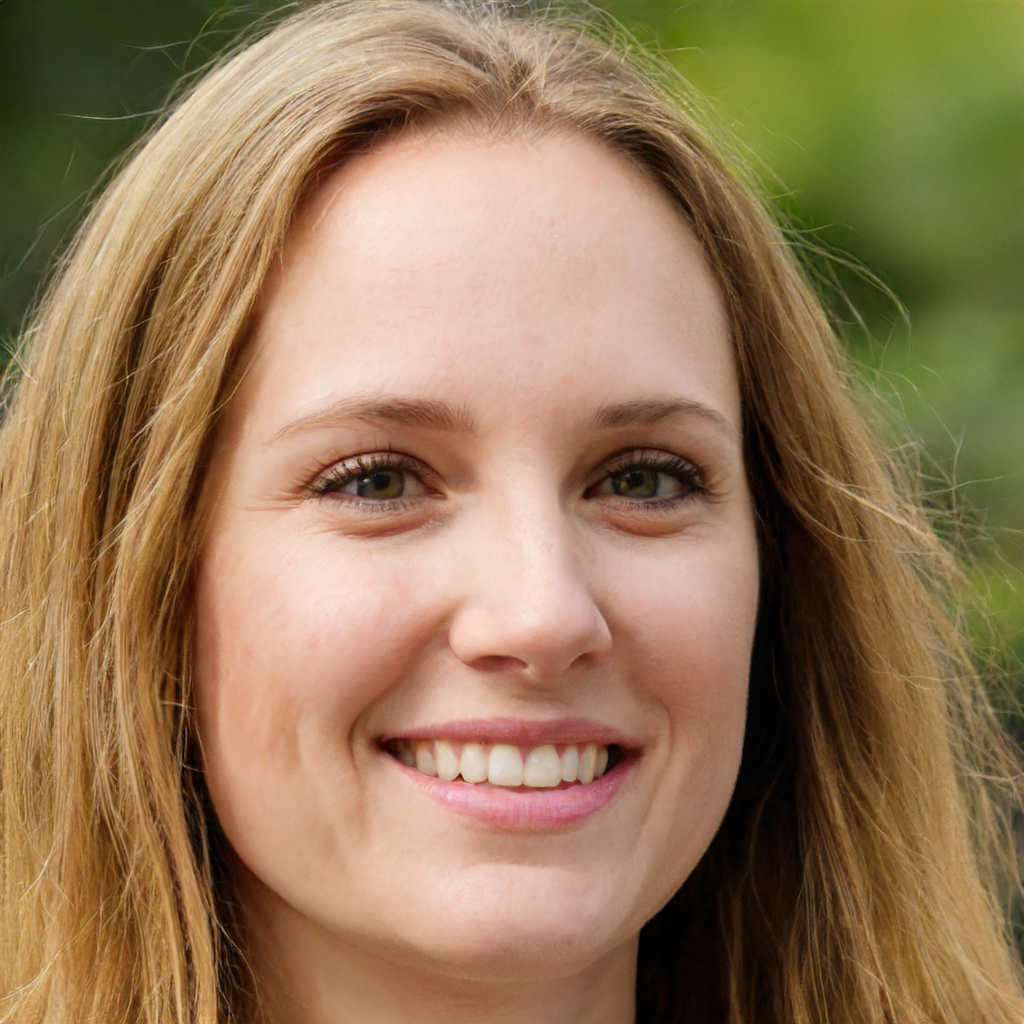
Portrait style: Real Portrait